Bearly Asleep

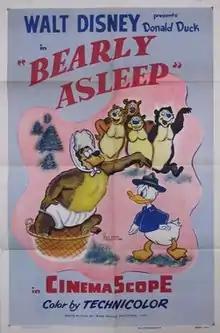
Theatrical release poster

Bearly Asleep is a 1955 CinemaScope Disney animated short featuring Donald Duck, who appears as a park ranger, with Humphrey the Bear.